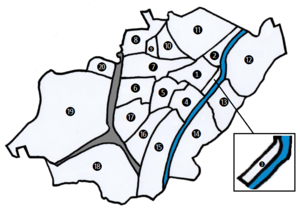
Carte des quartiers de la commune d'Anderlecht (Bruxelles/Belgique)
Anderlecht est l'une des 581 communes de Belgique et une des 19 communes de la Région de Bruxelles-Capitale. Comme toutes les communes de Bruxelles, elle est officiellement bilingue.